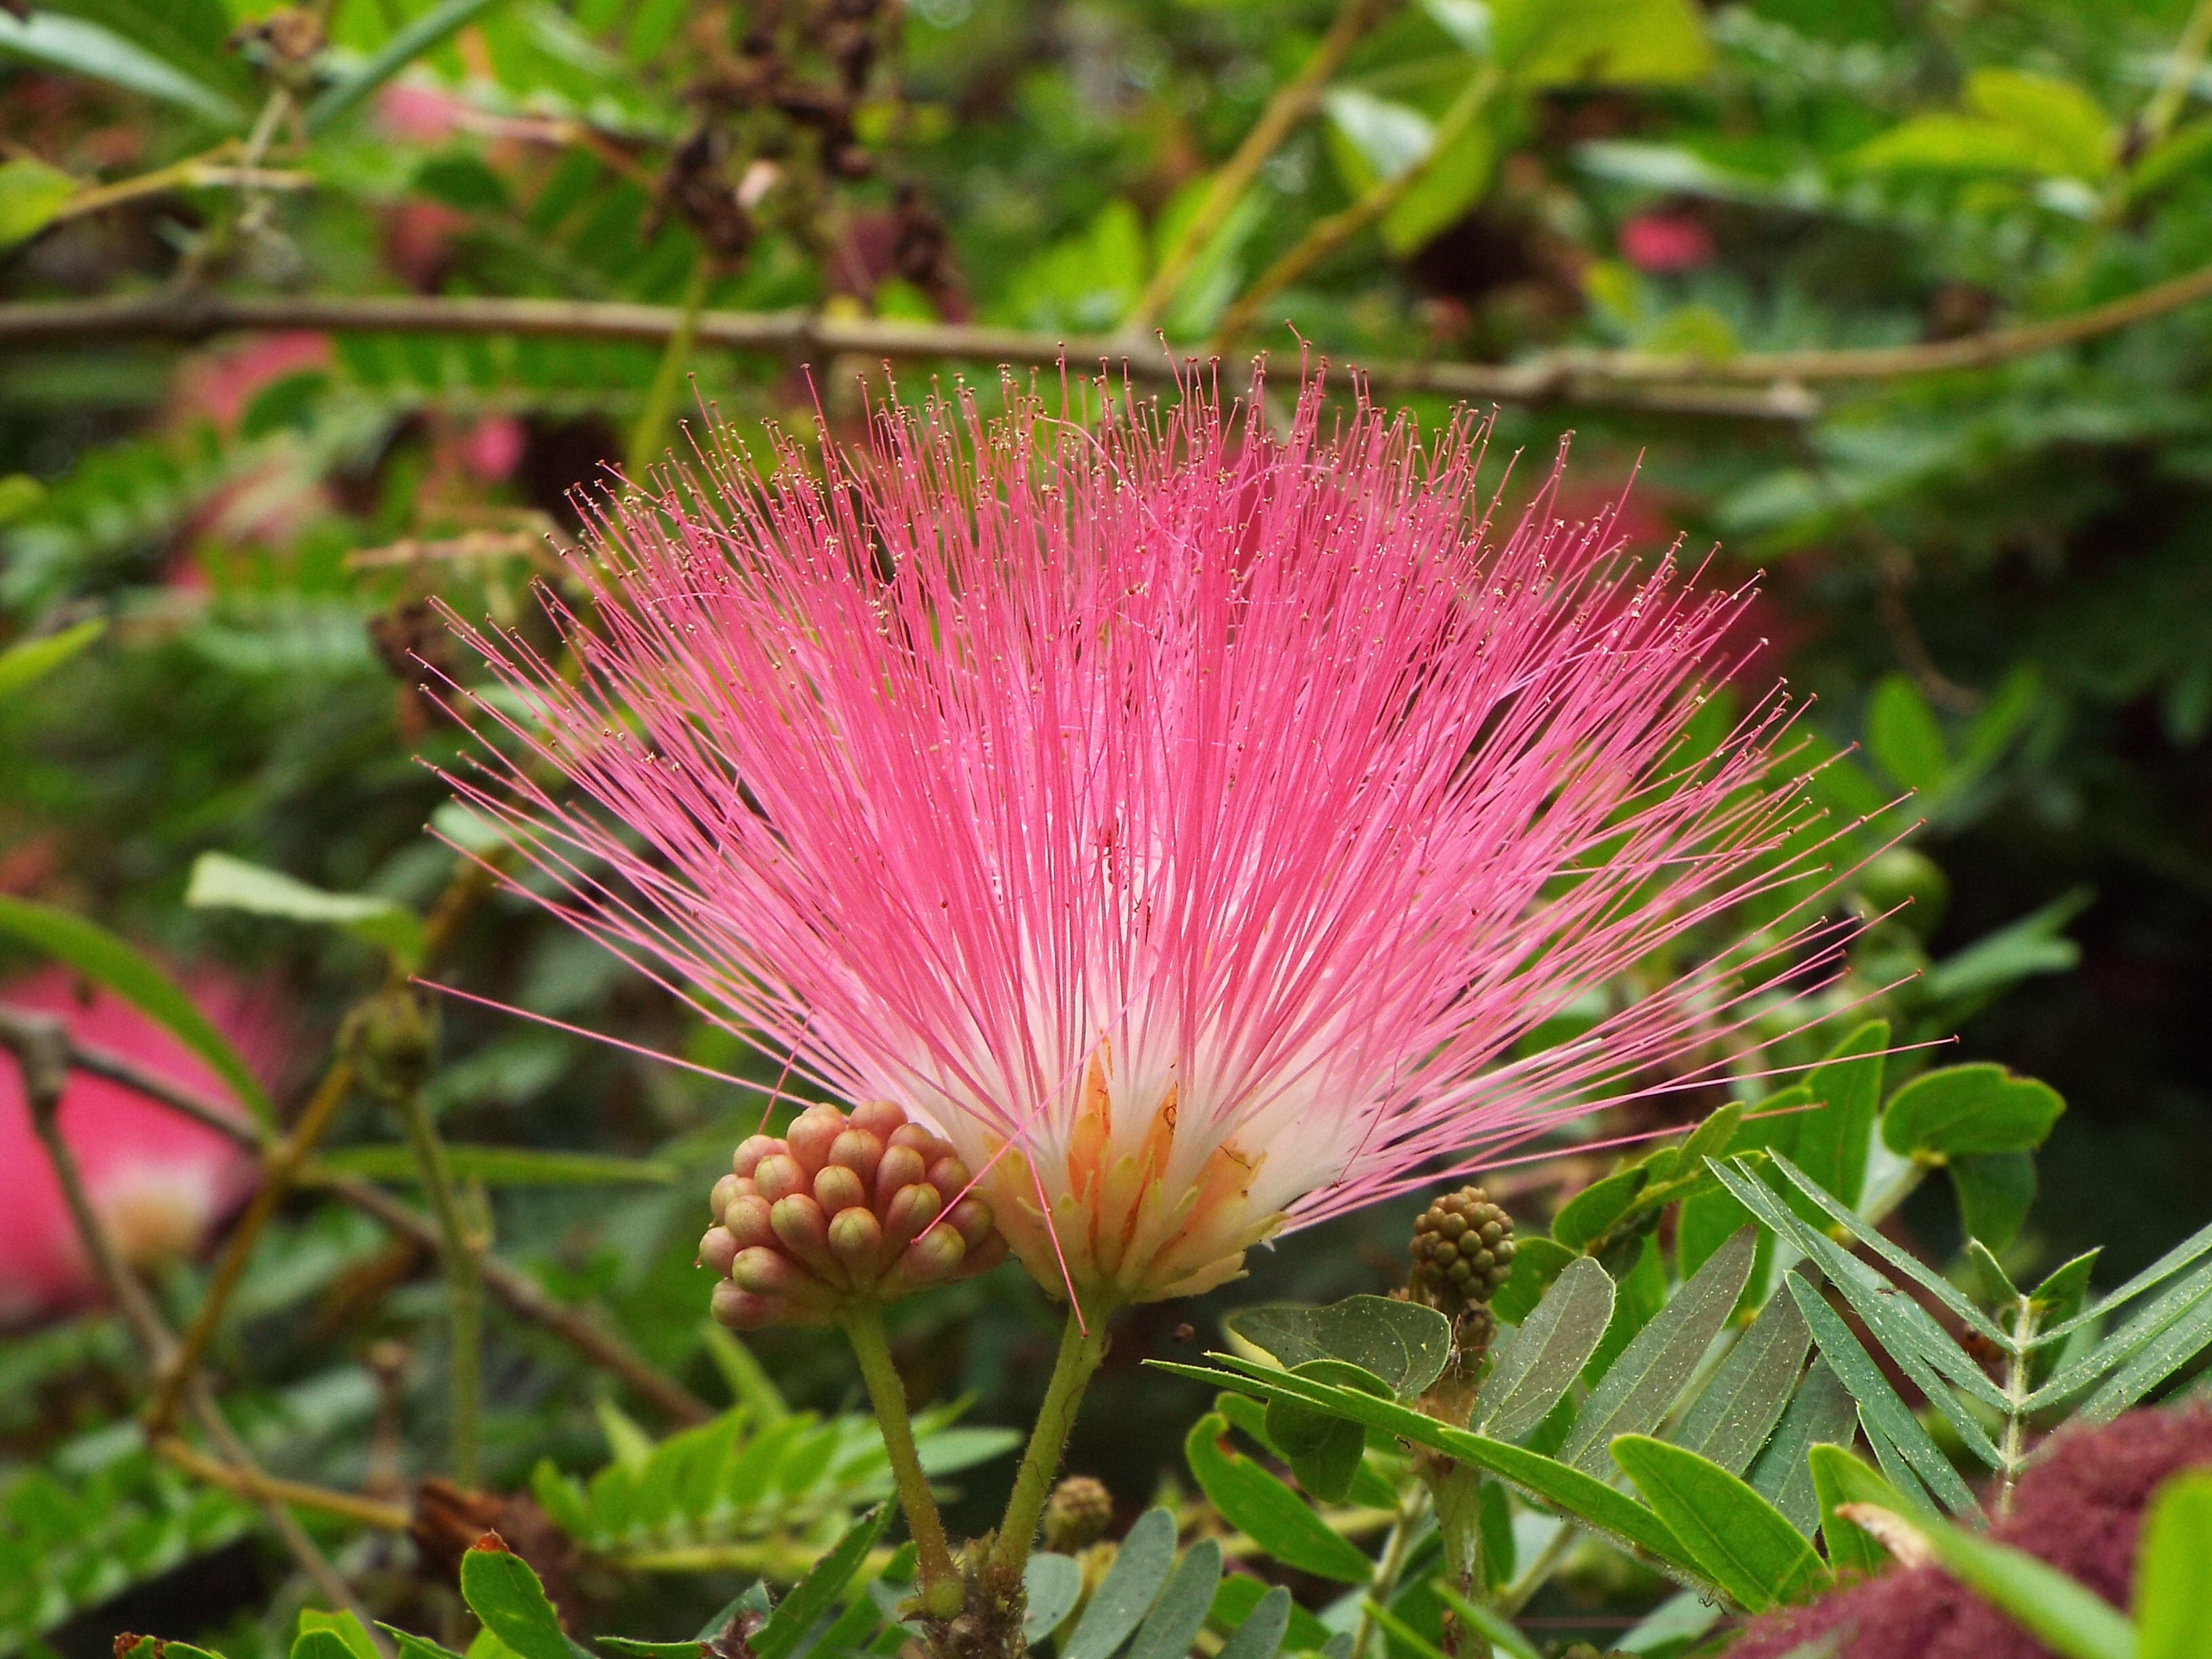
nature, blossom, plant, leaf, flower, bloom, produce, botany, rest, pink, close, flora, wildflower, shrub, macro photography, flowering plant, land plant